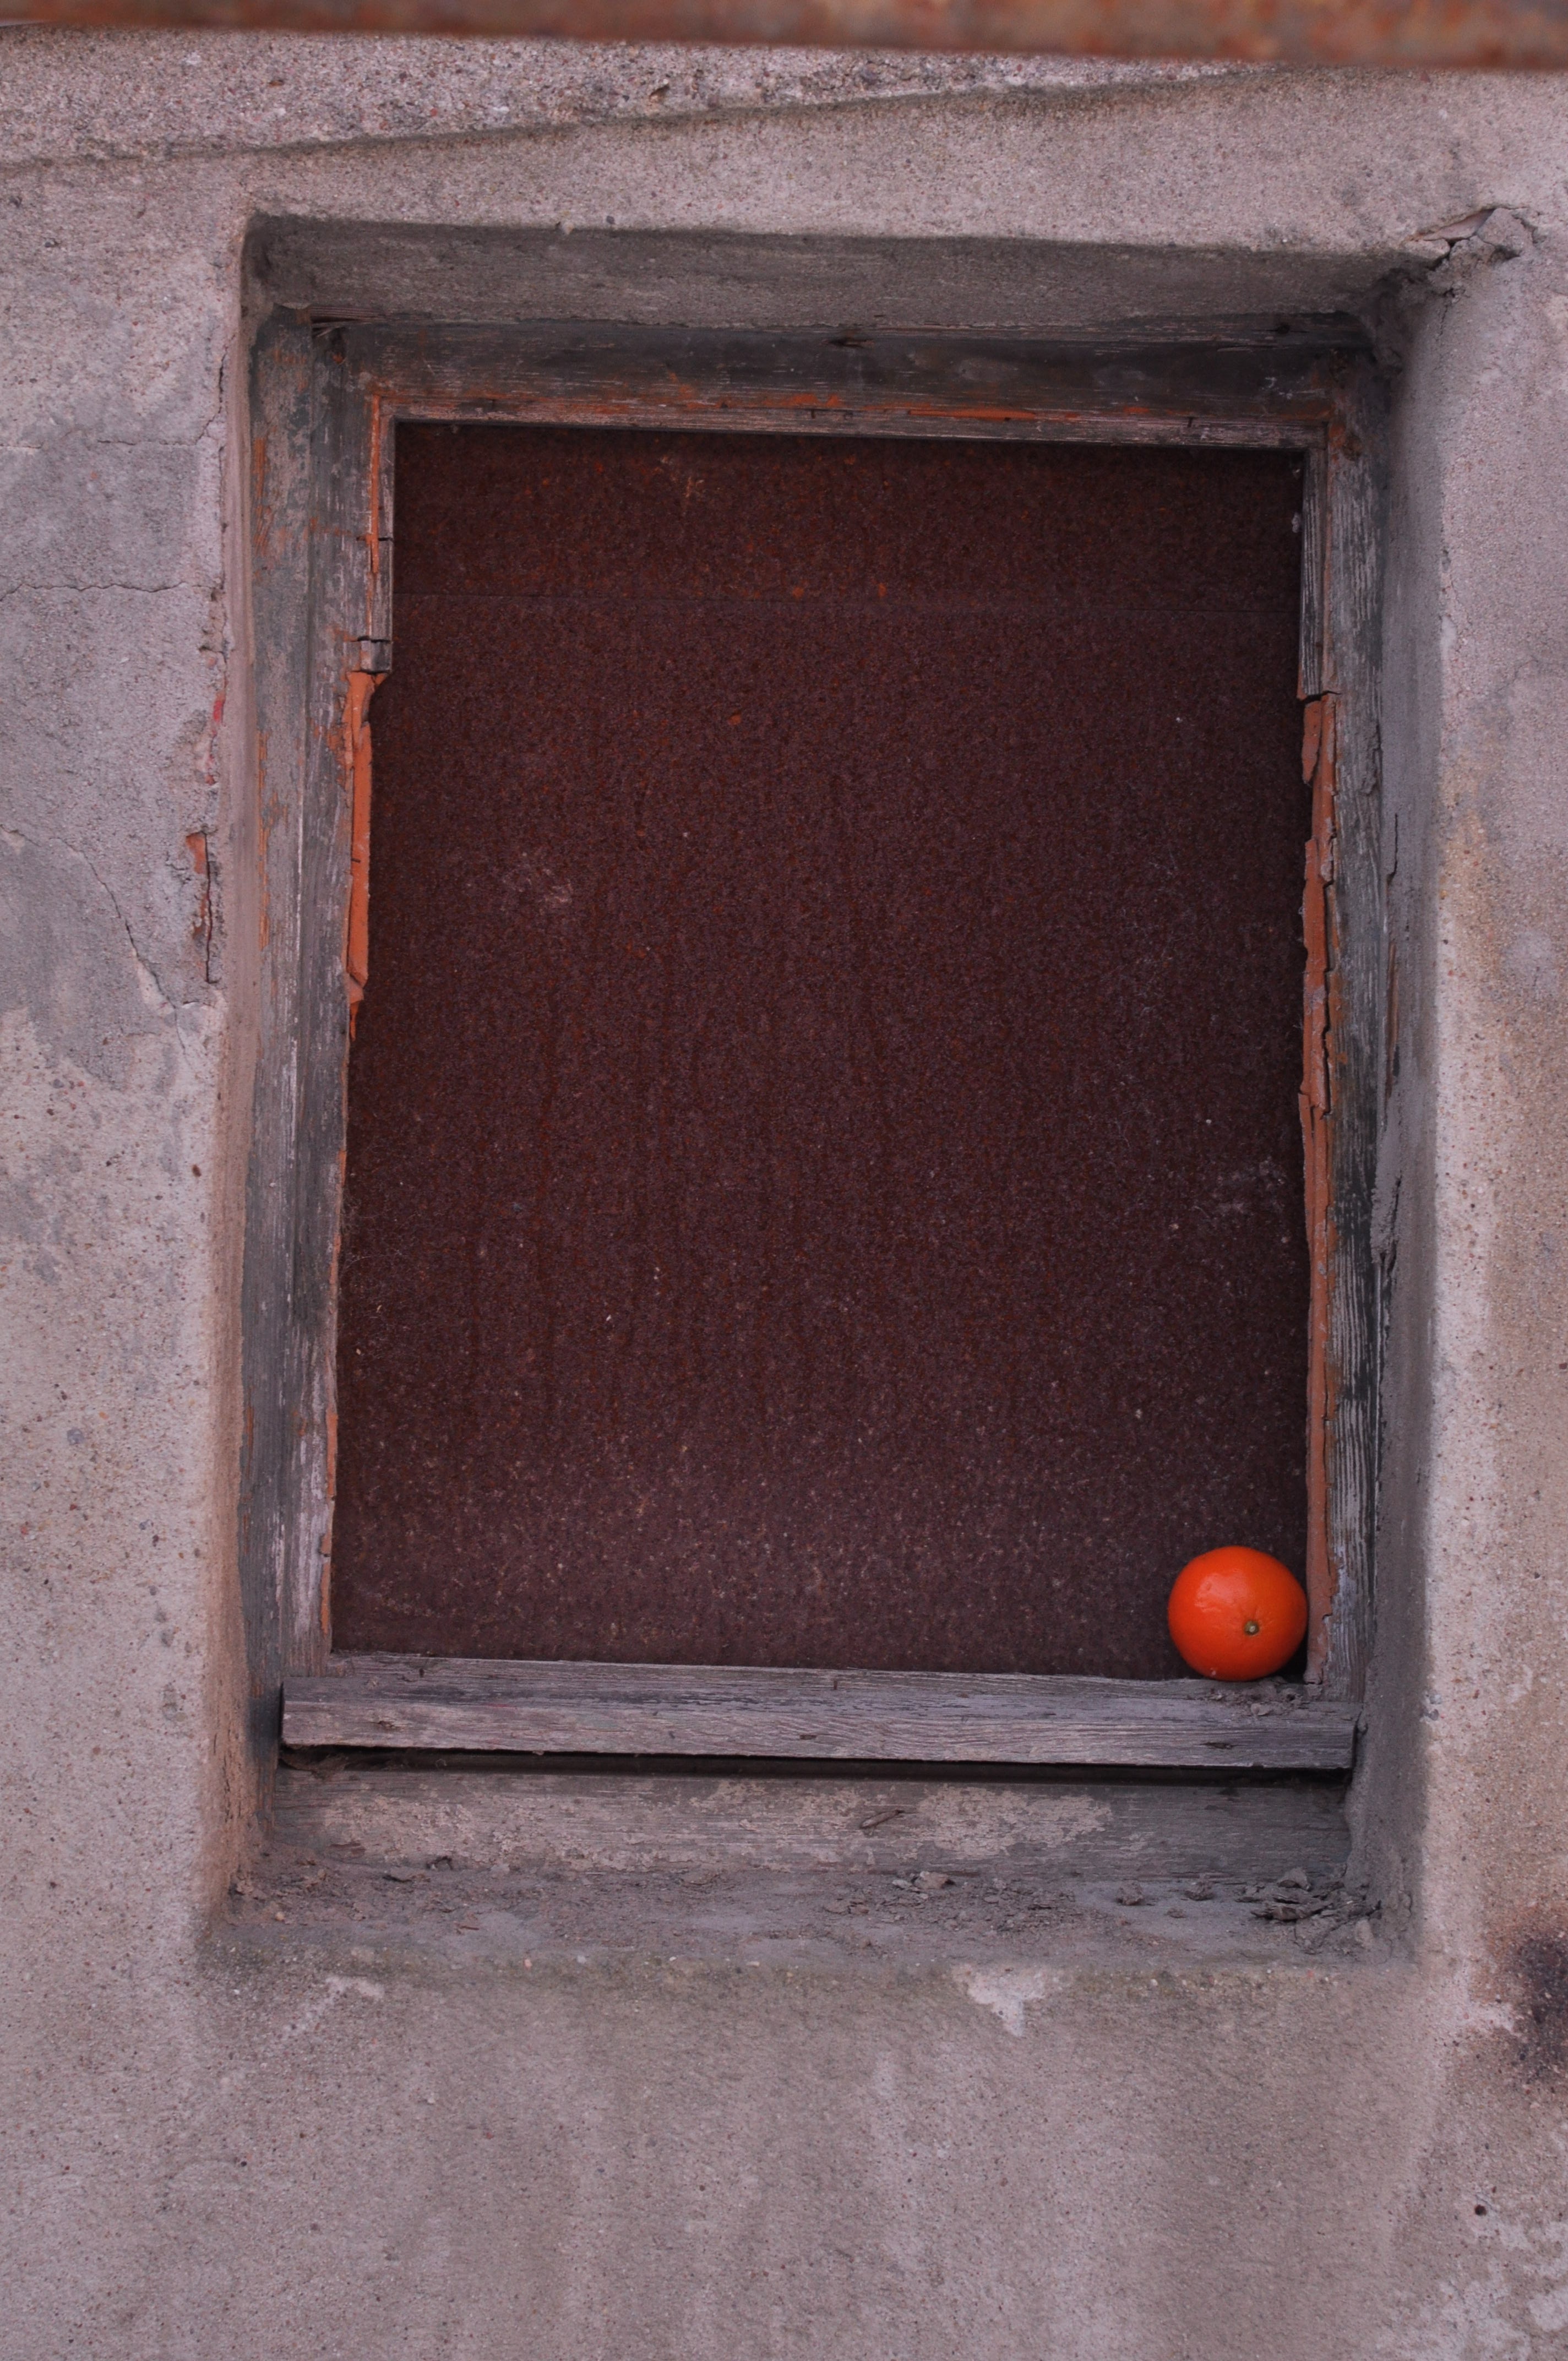
wood, fruit, house, window, building, wall, orange, red, color, brick, door, material, picture frame, shape